Karolina Karasiewicz

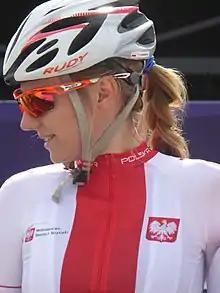
Karasiewicz at the 2018 European Road Championships

Karolina Karasiewicz (born 23 July 1992) is a Polish professional racing cyclist. In June 2017, she won the Polish National Road Race Championships. In June 2019, at the European Games in Minsk, Karasiewicz won a bronze medal in the team pursuit event.